Harrison's rule

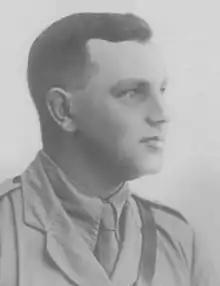
Launcelot Harrison 1880–1928

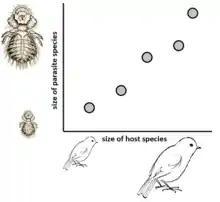
Schematic diagram of Harrison's rule: small host species harbor small, large host species harbor large parasite species

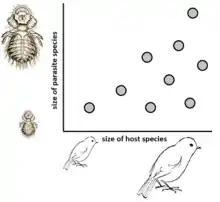
Schematic diagram of Harrison's rule with Poulin's supplement: small host species harbor small, large host species harbor both small and large (on average: larger) parasite species

Harrison's rule is an observation in evolutionary biology by Launcelot Harrison which states that in comparisons across closely related species, host and parasite body sizes tend to covary positively.